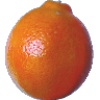
Label: Tangelo 1